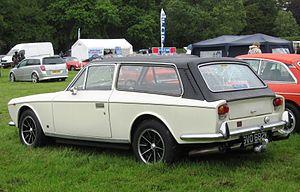
Gilbern Invader break (1971)